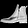
Label: Ankle boot